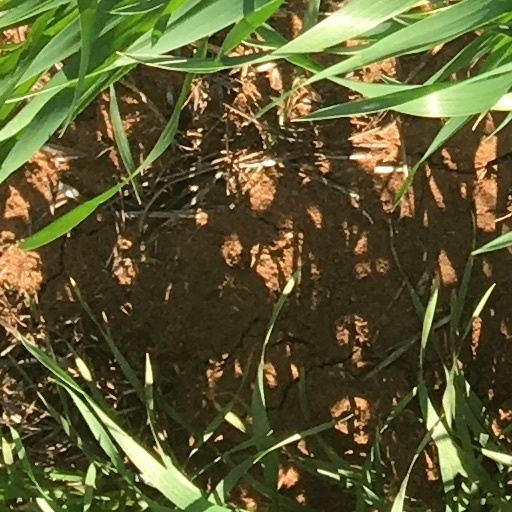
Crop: wheat